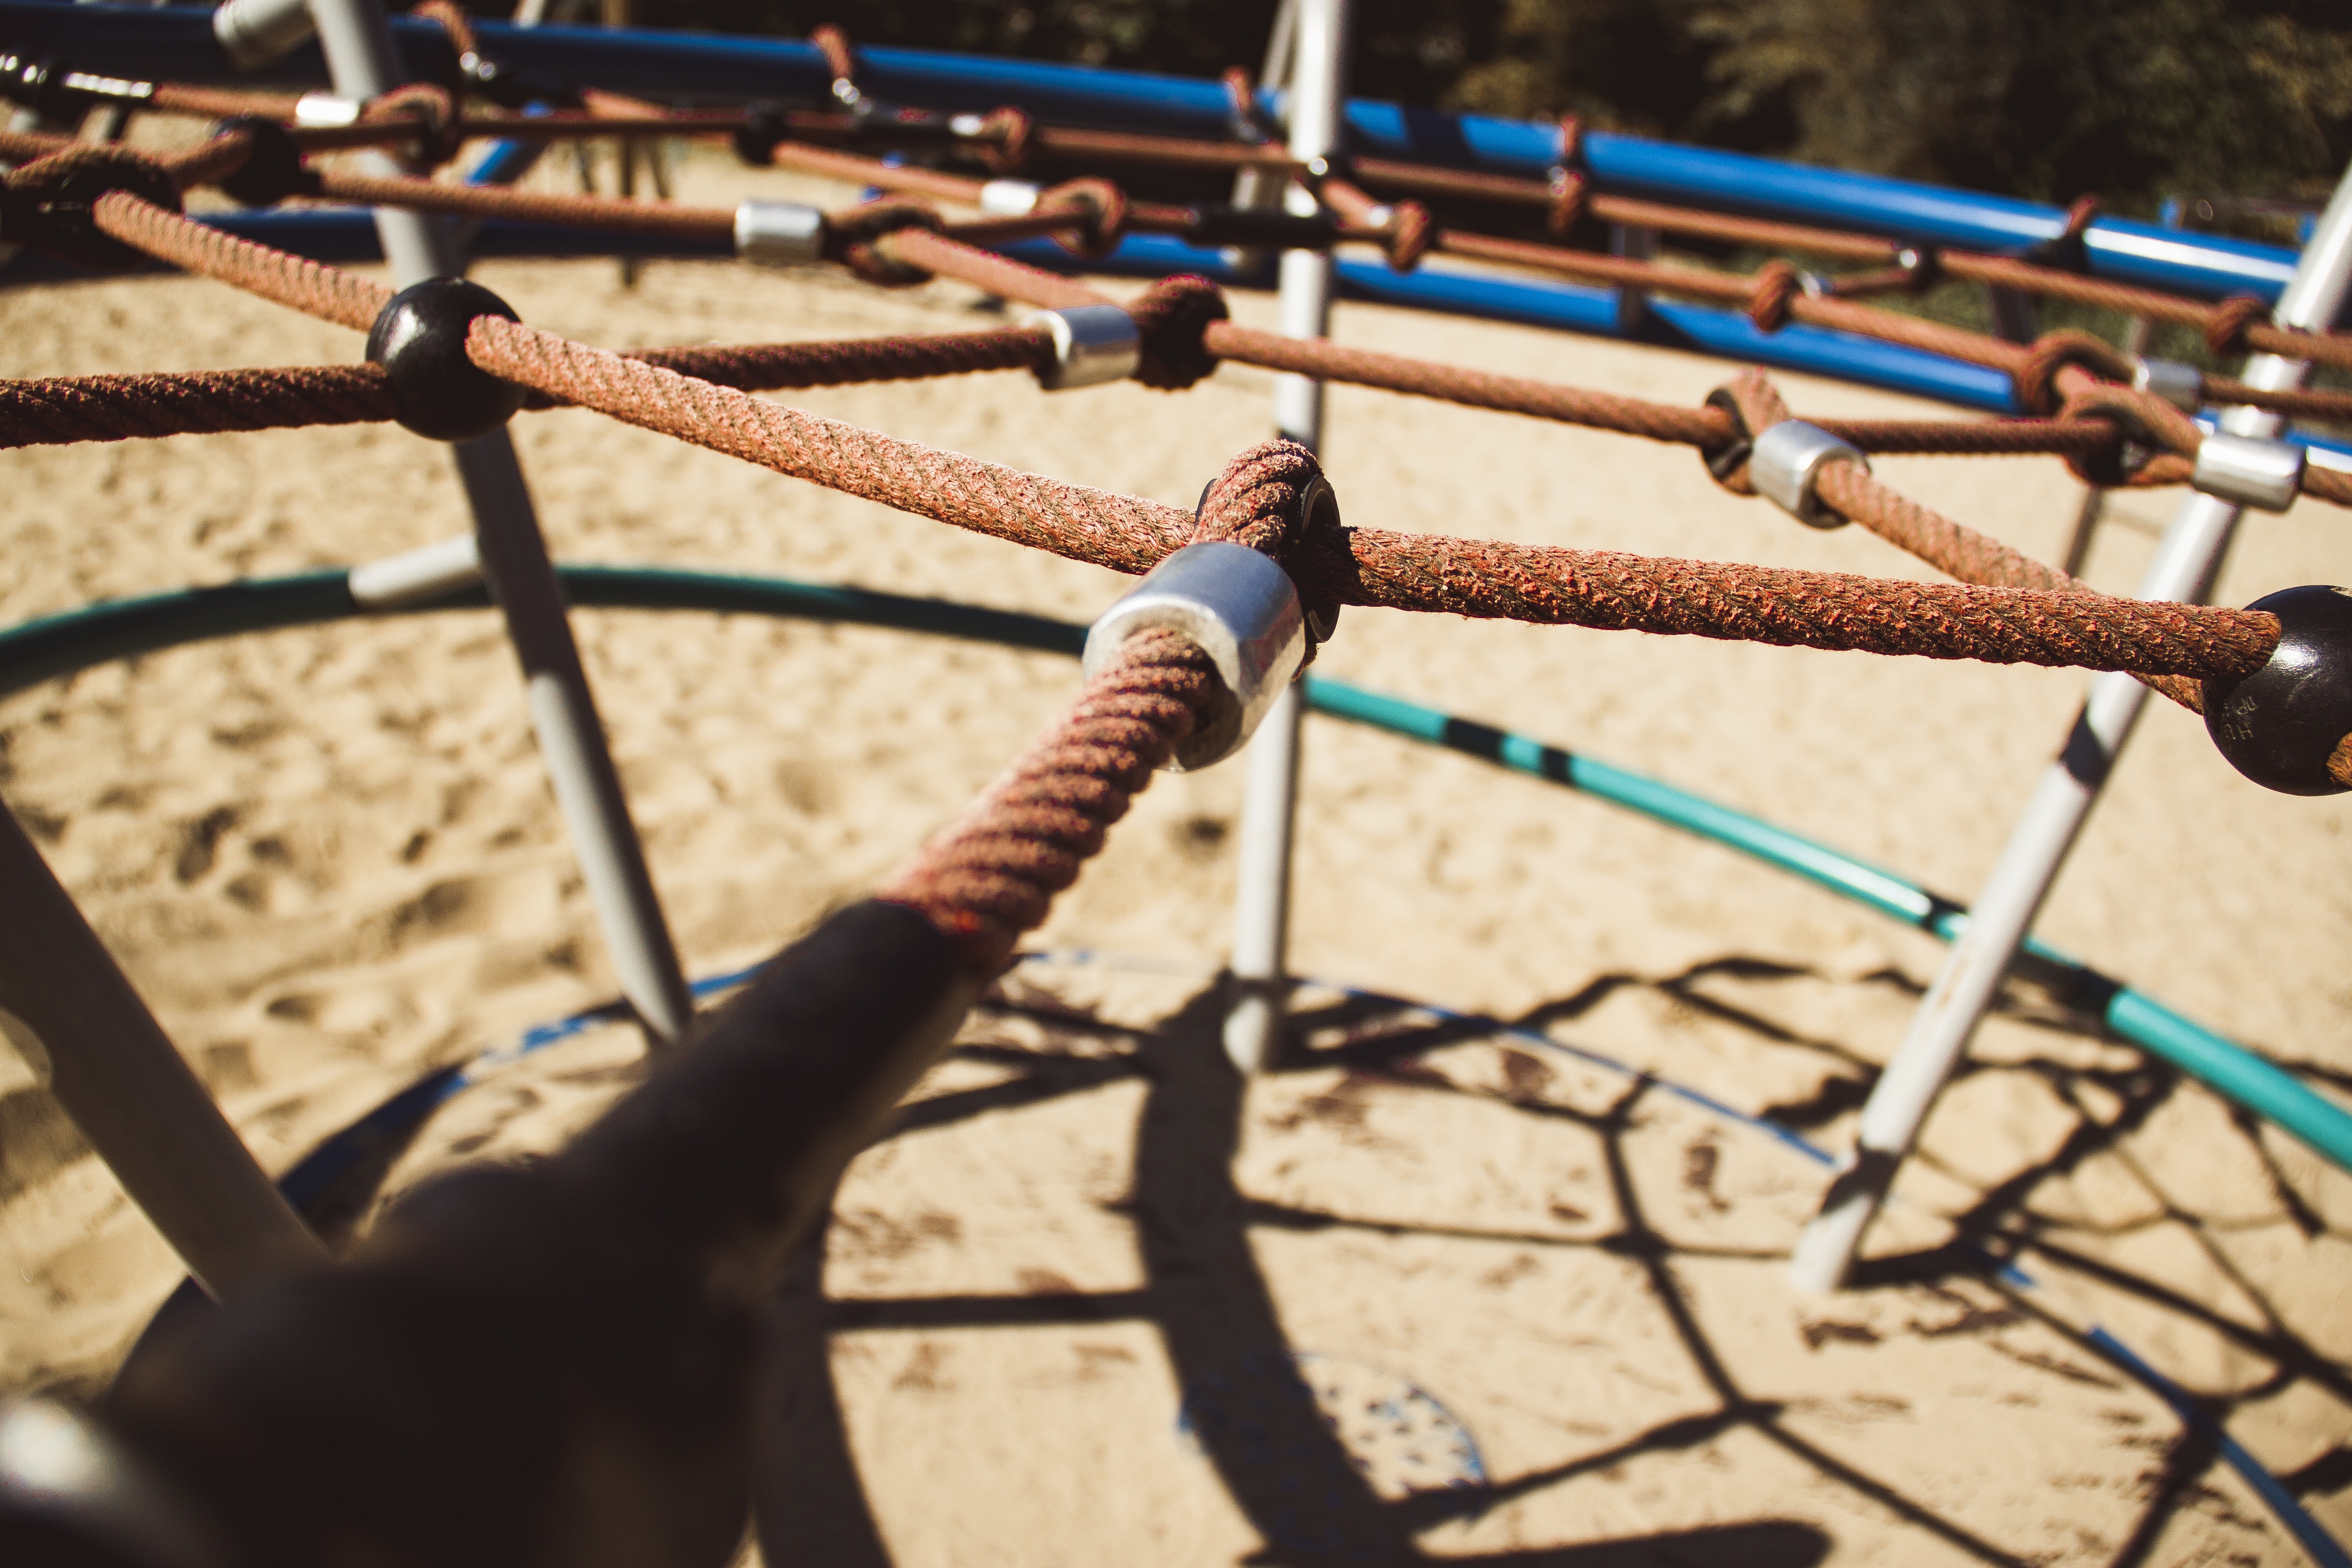
sand, rope, play, adventure, bicycle, summer, spiderweb, web, young, vehicle, jungle, equipment, child, childhood, gym, climb, activity, outdoors, fun, happy, playground, school